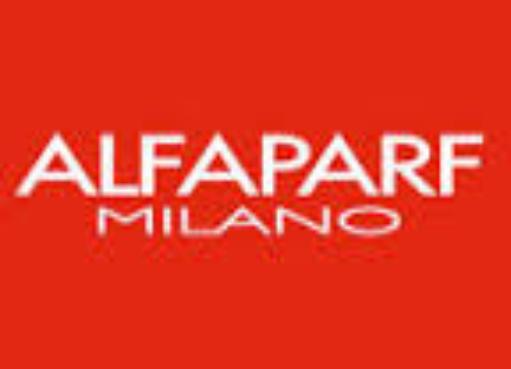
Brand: ALFAPARF
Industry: Necessities